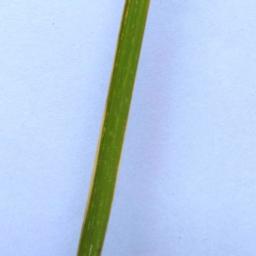
Label: Rice___Healthy